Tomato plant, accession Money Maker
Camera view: bottom (45 deg); turntable rotation: 0 degrees
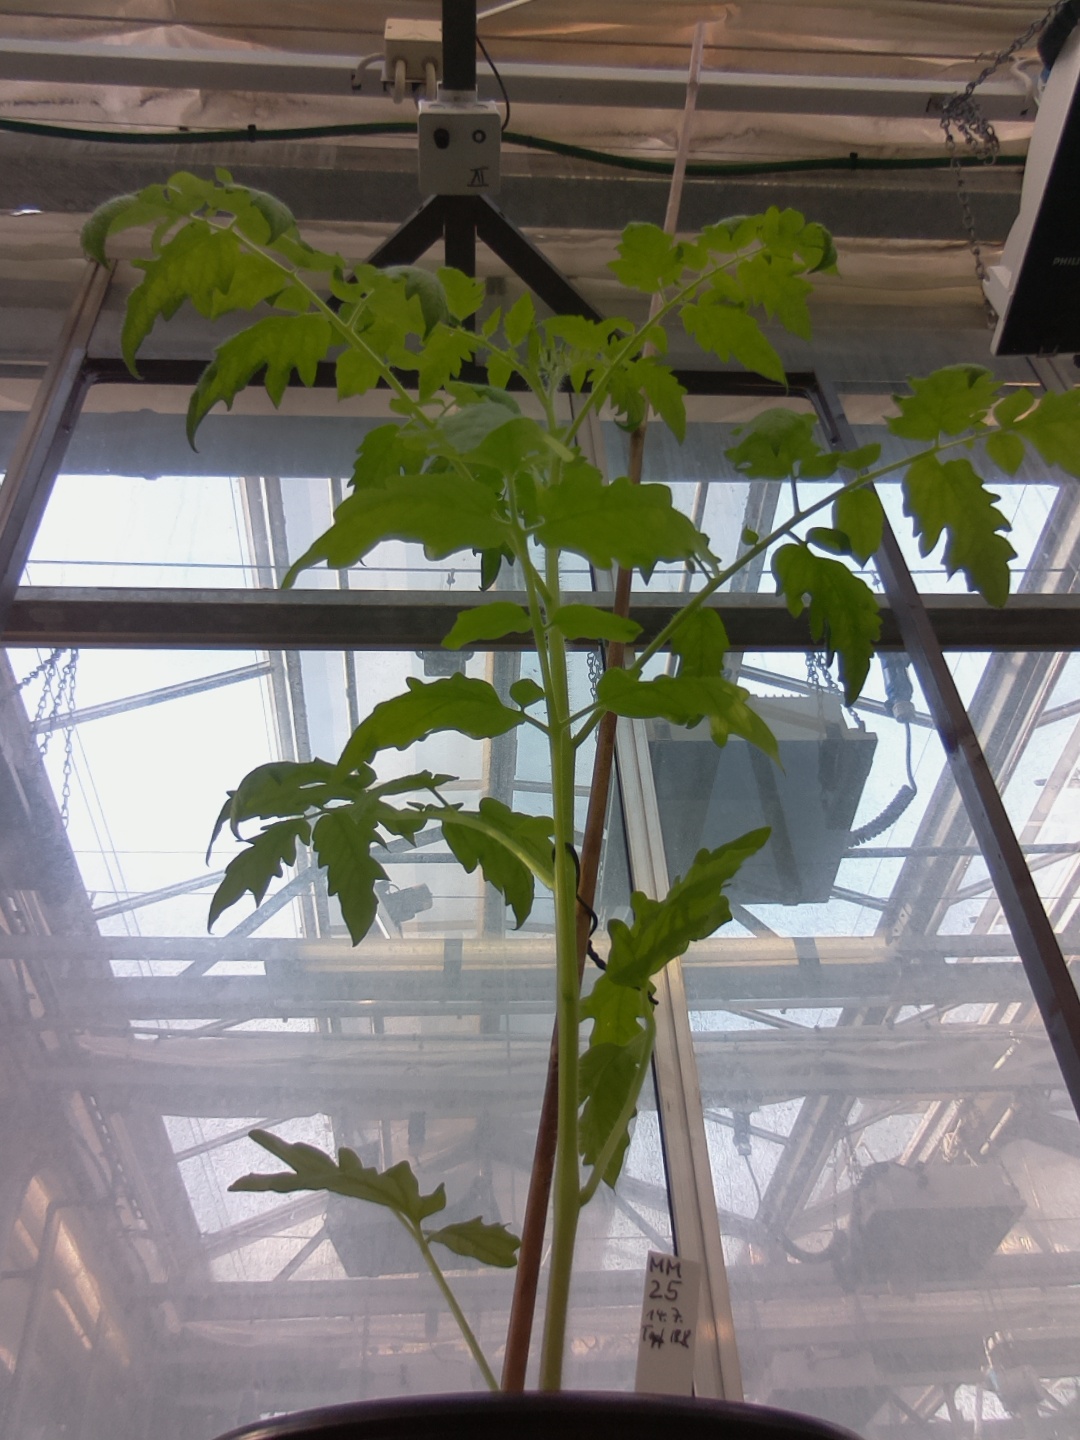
BBCH growth stage 16: 12 of true leaves visible